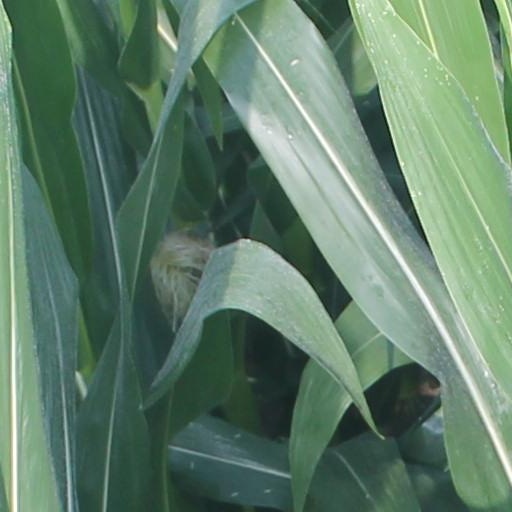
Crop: maize; corn